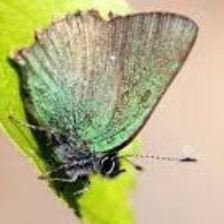
Species: GREEN HAIRSTREAK
Butterfly family (ImageNet category): lycaenid_butterfly